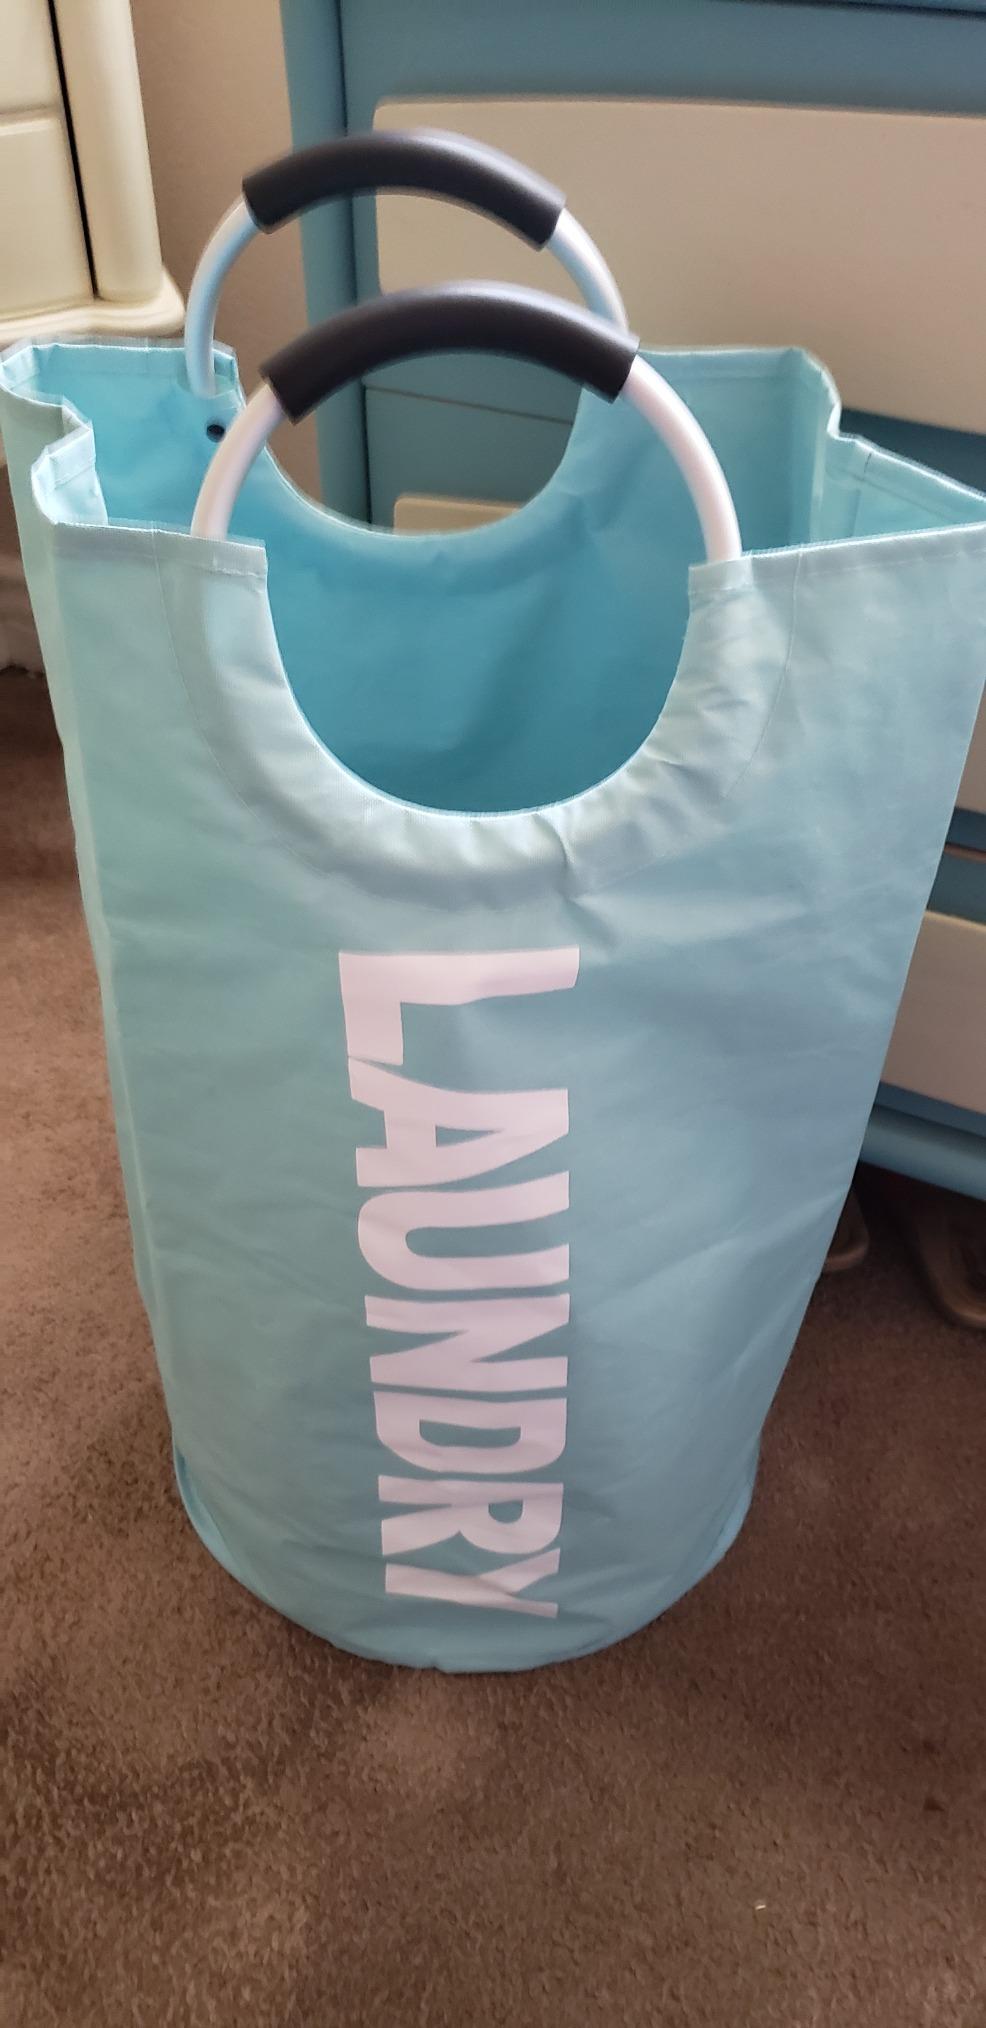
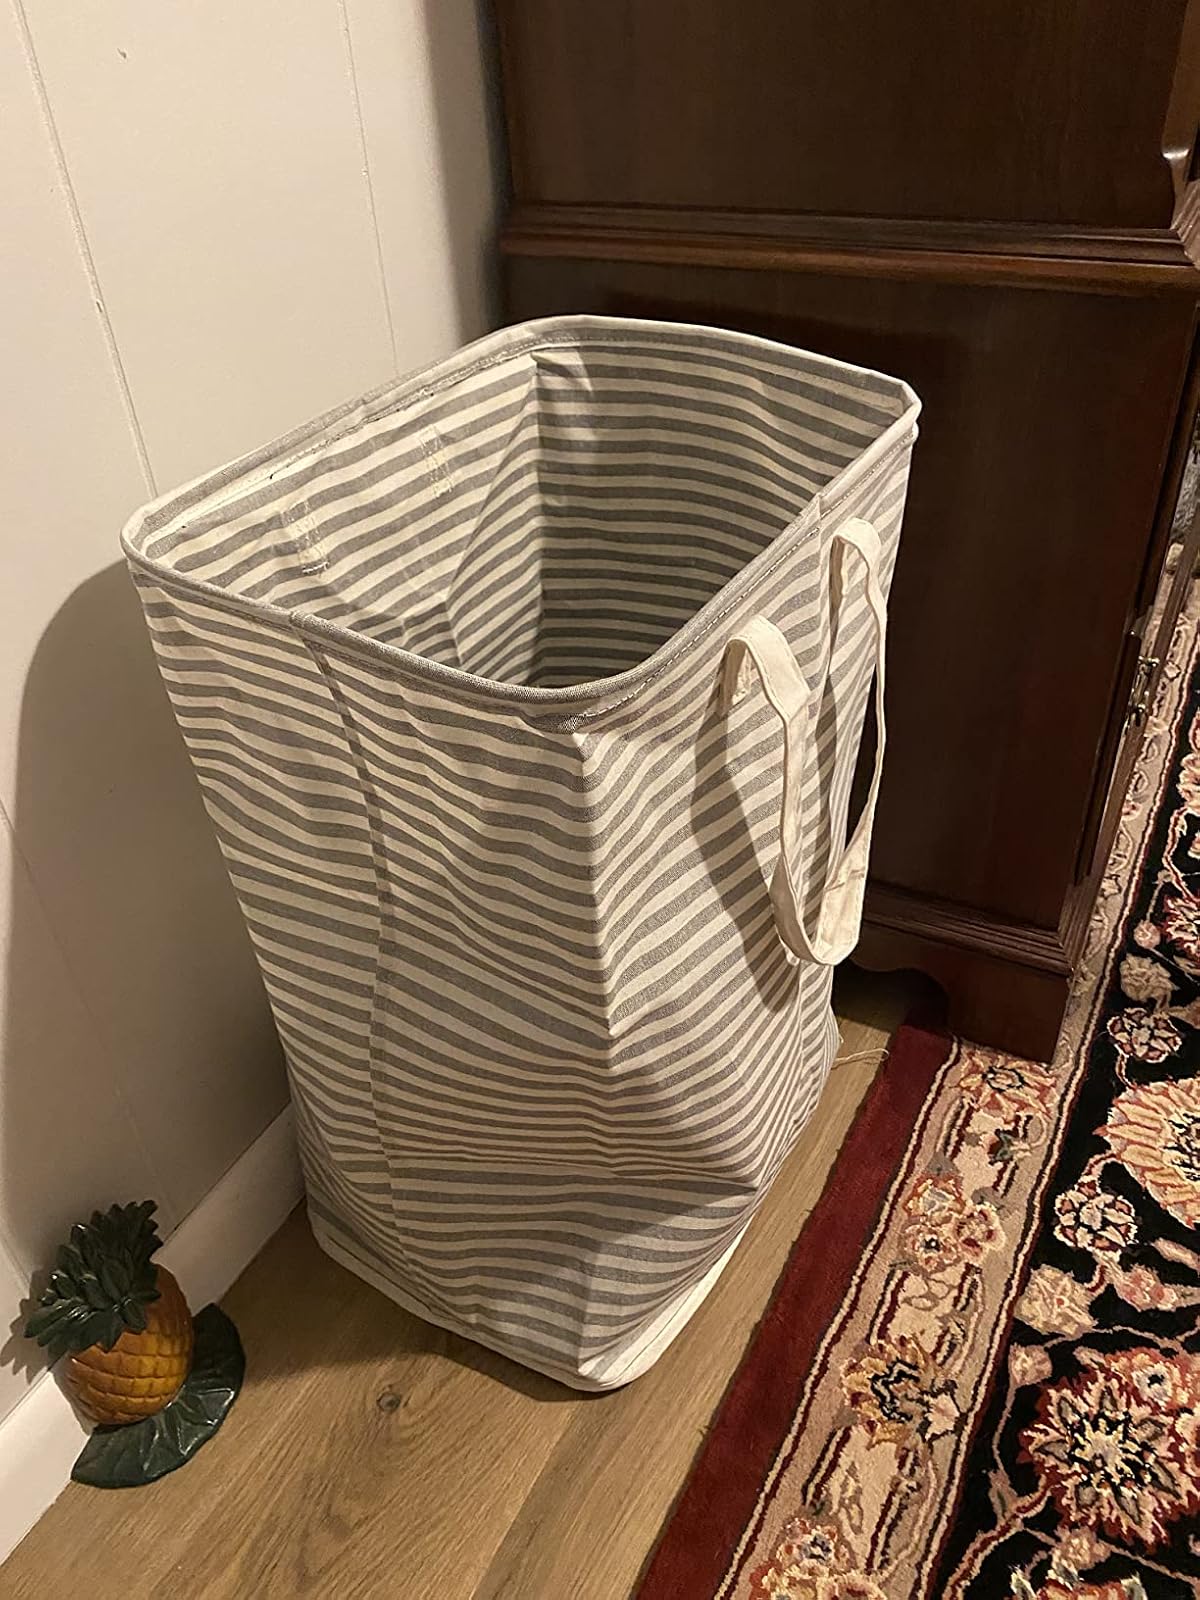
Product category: items_hamper
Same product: no